Alan Ford (comics)

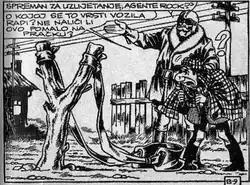
A scene from 13th issue "Golf", Vjesnik's translation. Grunf presents his transportation invention to Bob Rock.

"Alan Ford" achieved great success in SFR Yugoslavia immediately after its 1972 introduction. It survived the dissolution of the country and in 2005 it was still one of the best selling comic books in the area.